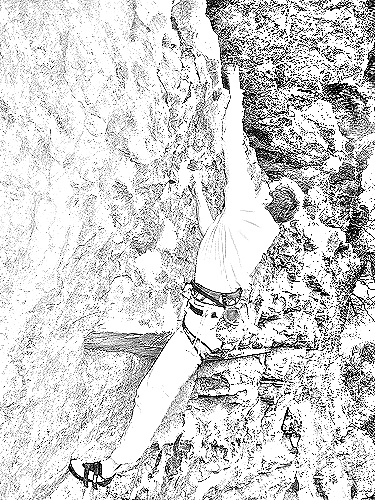
Portrait style: Sketch Portrait